Australian Botanic Garden Mount Annan

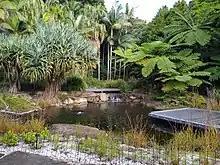
Australian Botanic Garden Mount Annan

The Australian Botanic Garden Mount Annan is a botanical garden located in a hilly area of the South Western Sydney suburb of , between Campbelltown and Camden, New South Wales. It is the largest botanical garden in Australia, specializing in native plants, with a collection of over 4000 species. Officially opened in 1988, it was known as Mount Annan Botanic Garden, until 2011.